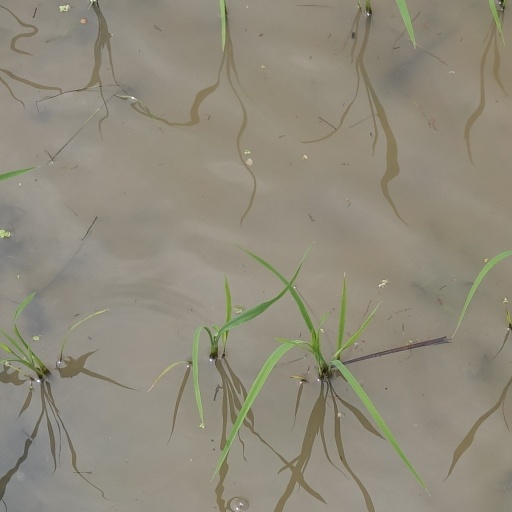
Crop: rice